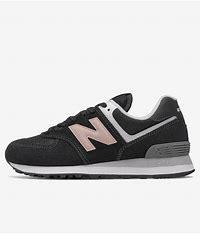
Brand: New
Model: Balance New Balance 574 Marathon